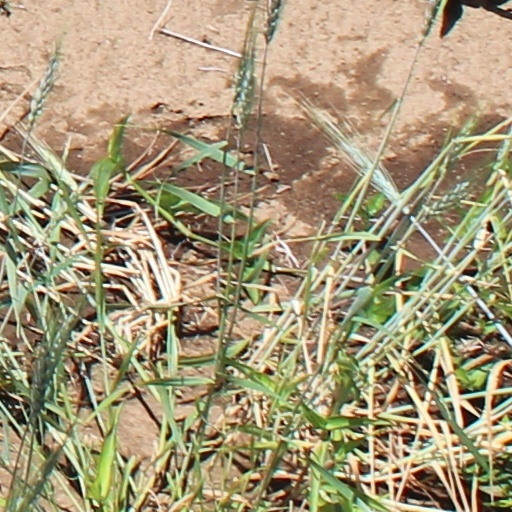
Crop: wheat